Rodolfo Valentin

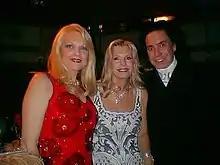
Margo Catsimatidis, Yasmin Aga Khan and Rodolfo Valentin at an Alzheimer's Association Rita Hayworth Gala

When he was a child Valentin had decided to help those suffering from hair loss due to chemotherapy treatment. His desire to do so arose after seeing the depression his mother (who later died from breast cancer) suffered from after losing her hair. "I promised my mother that I would help everyone with this, and make the perfect piece for chemo patients", he said.